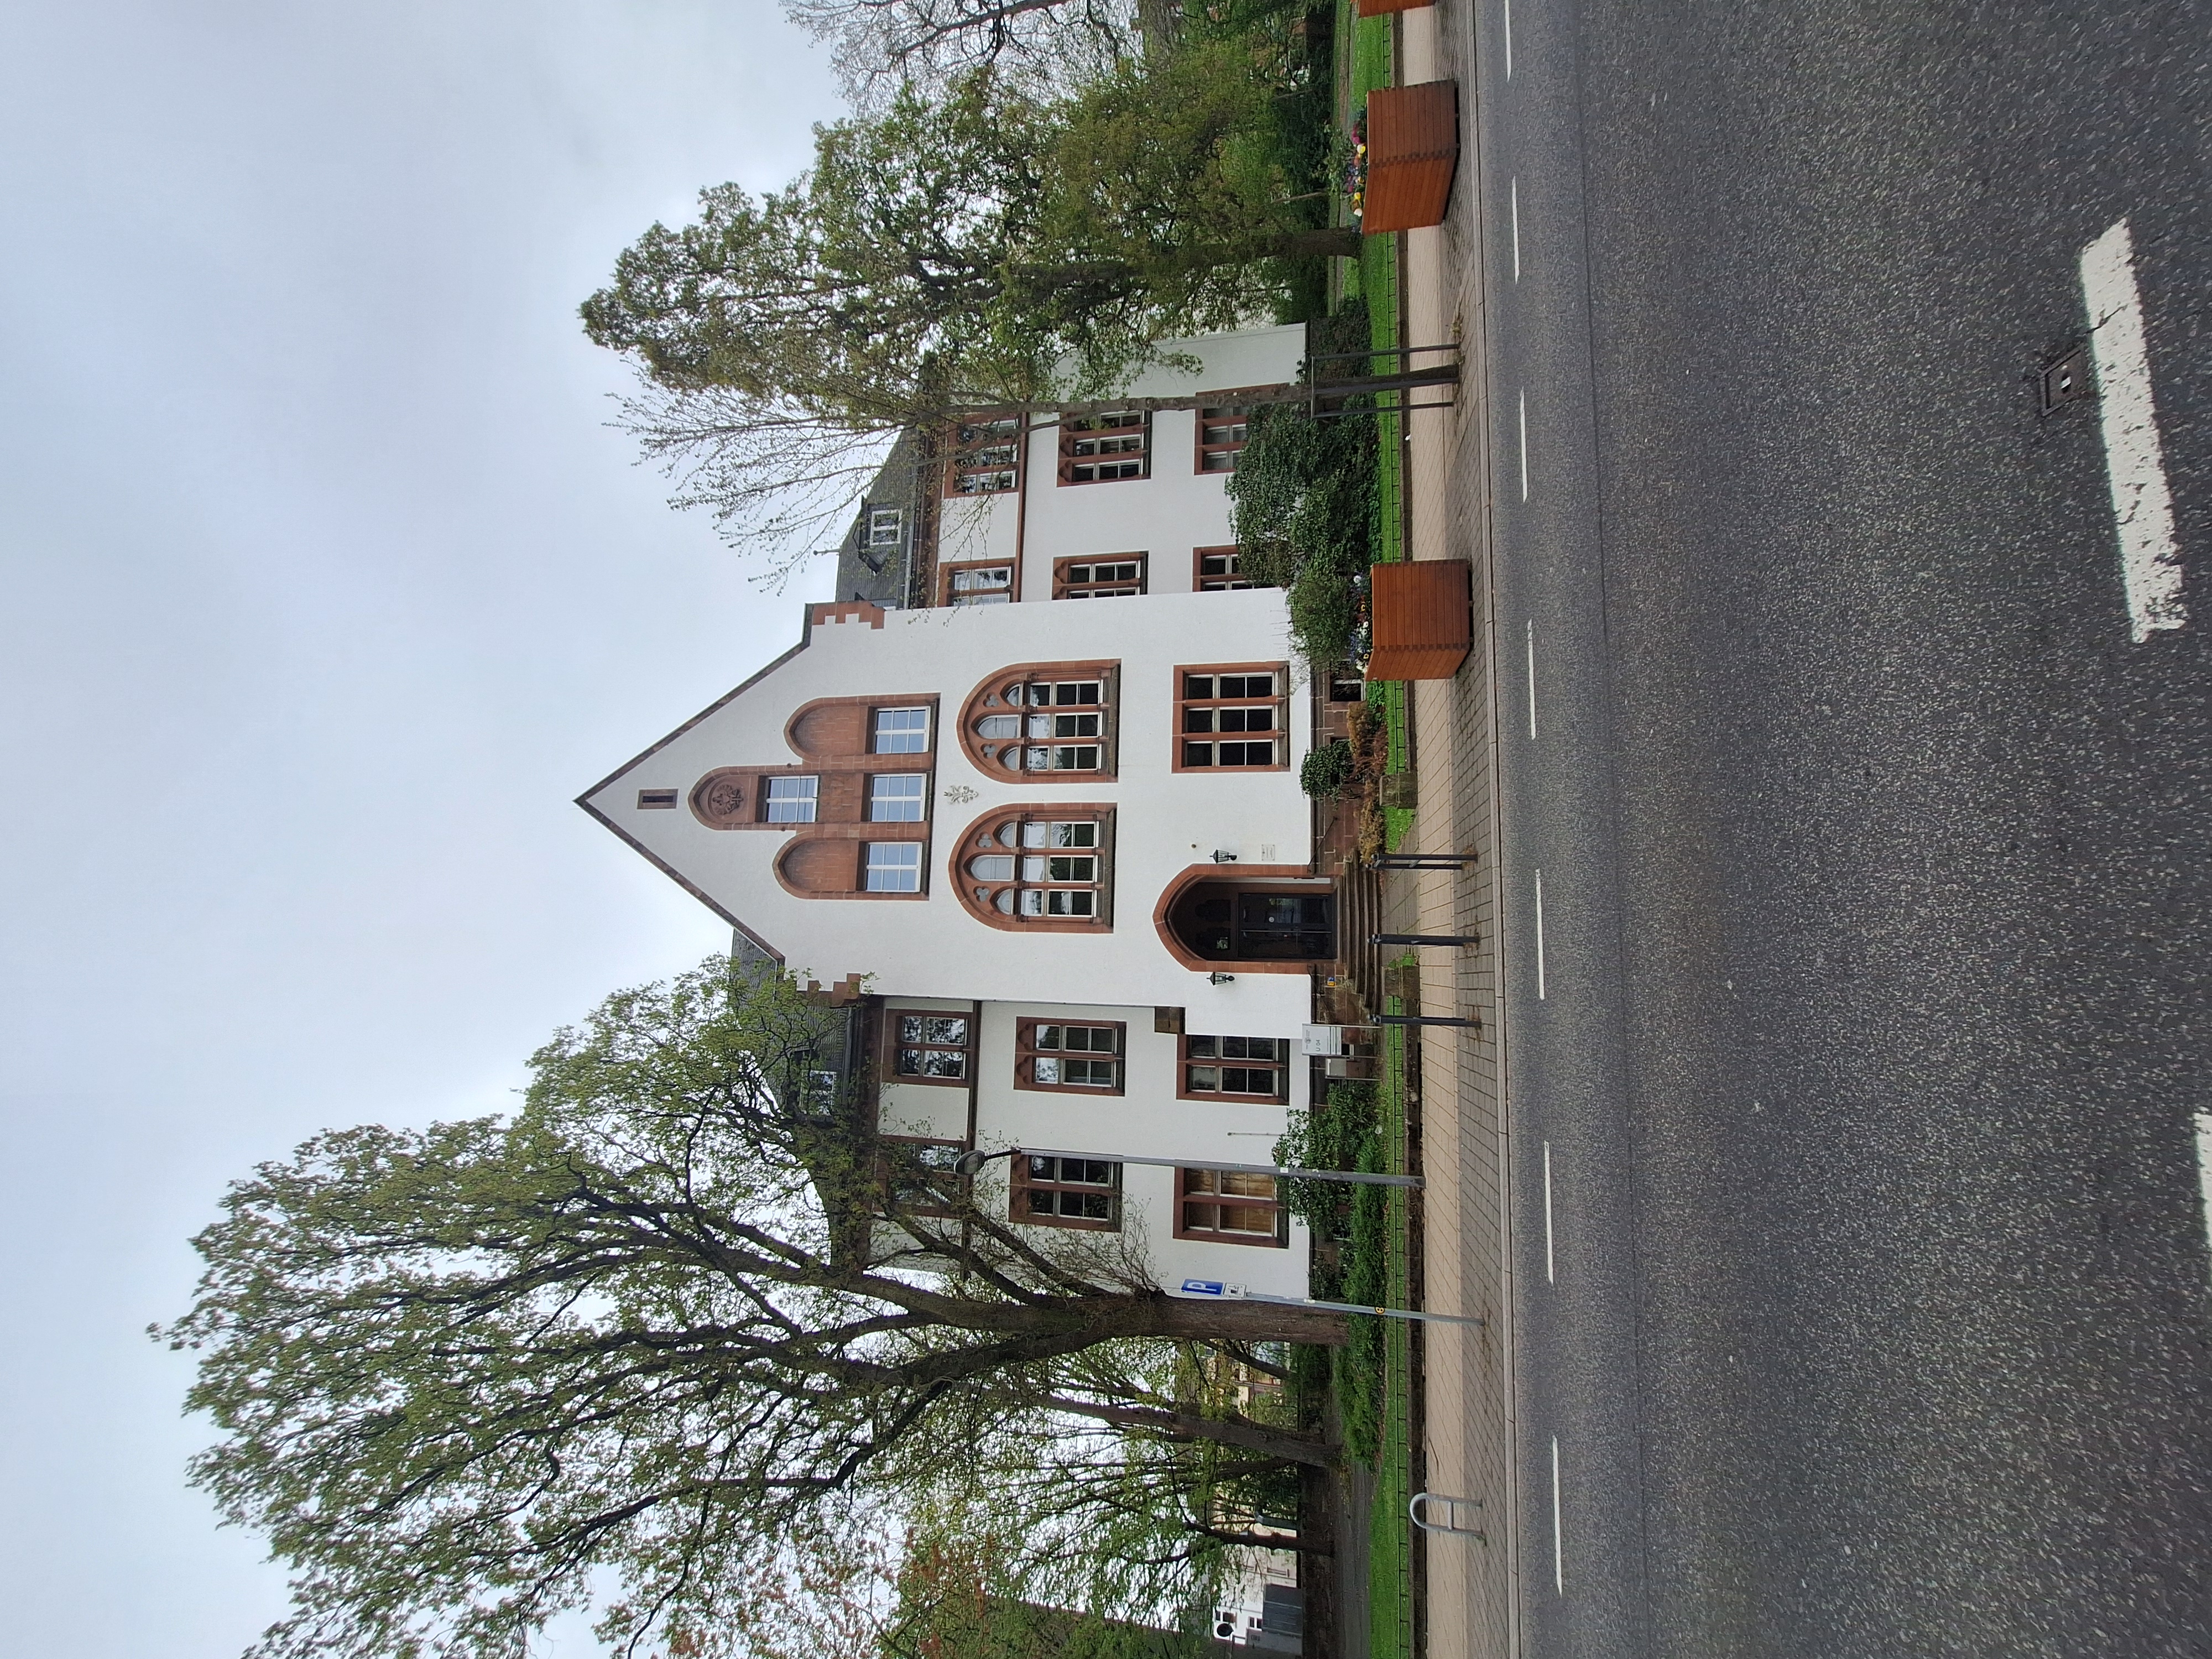
Building: Universitätsstraße 24